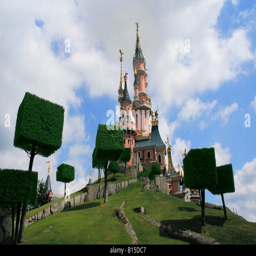
castle on a hill with a trimmed trees